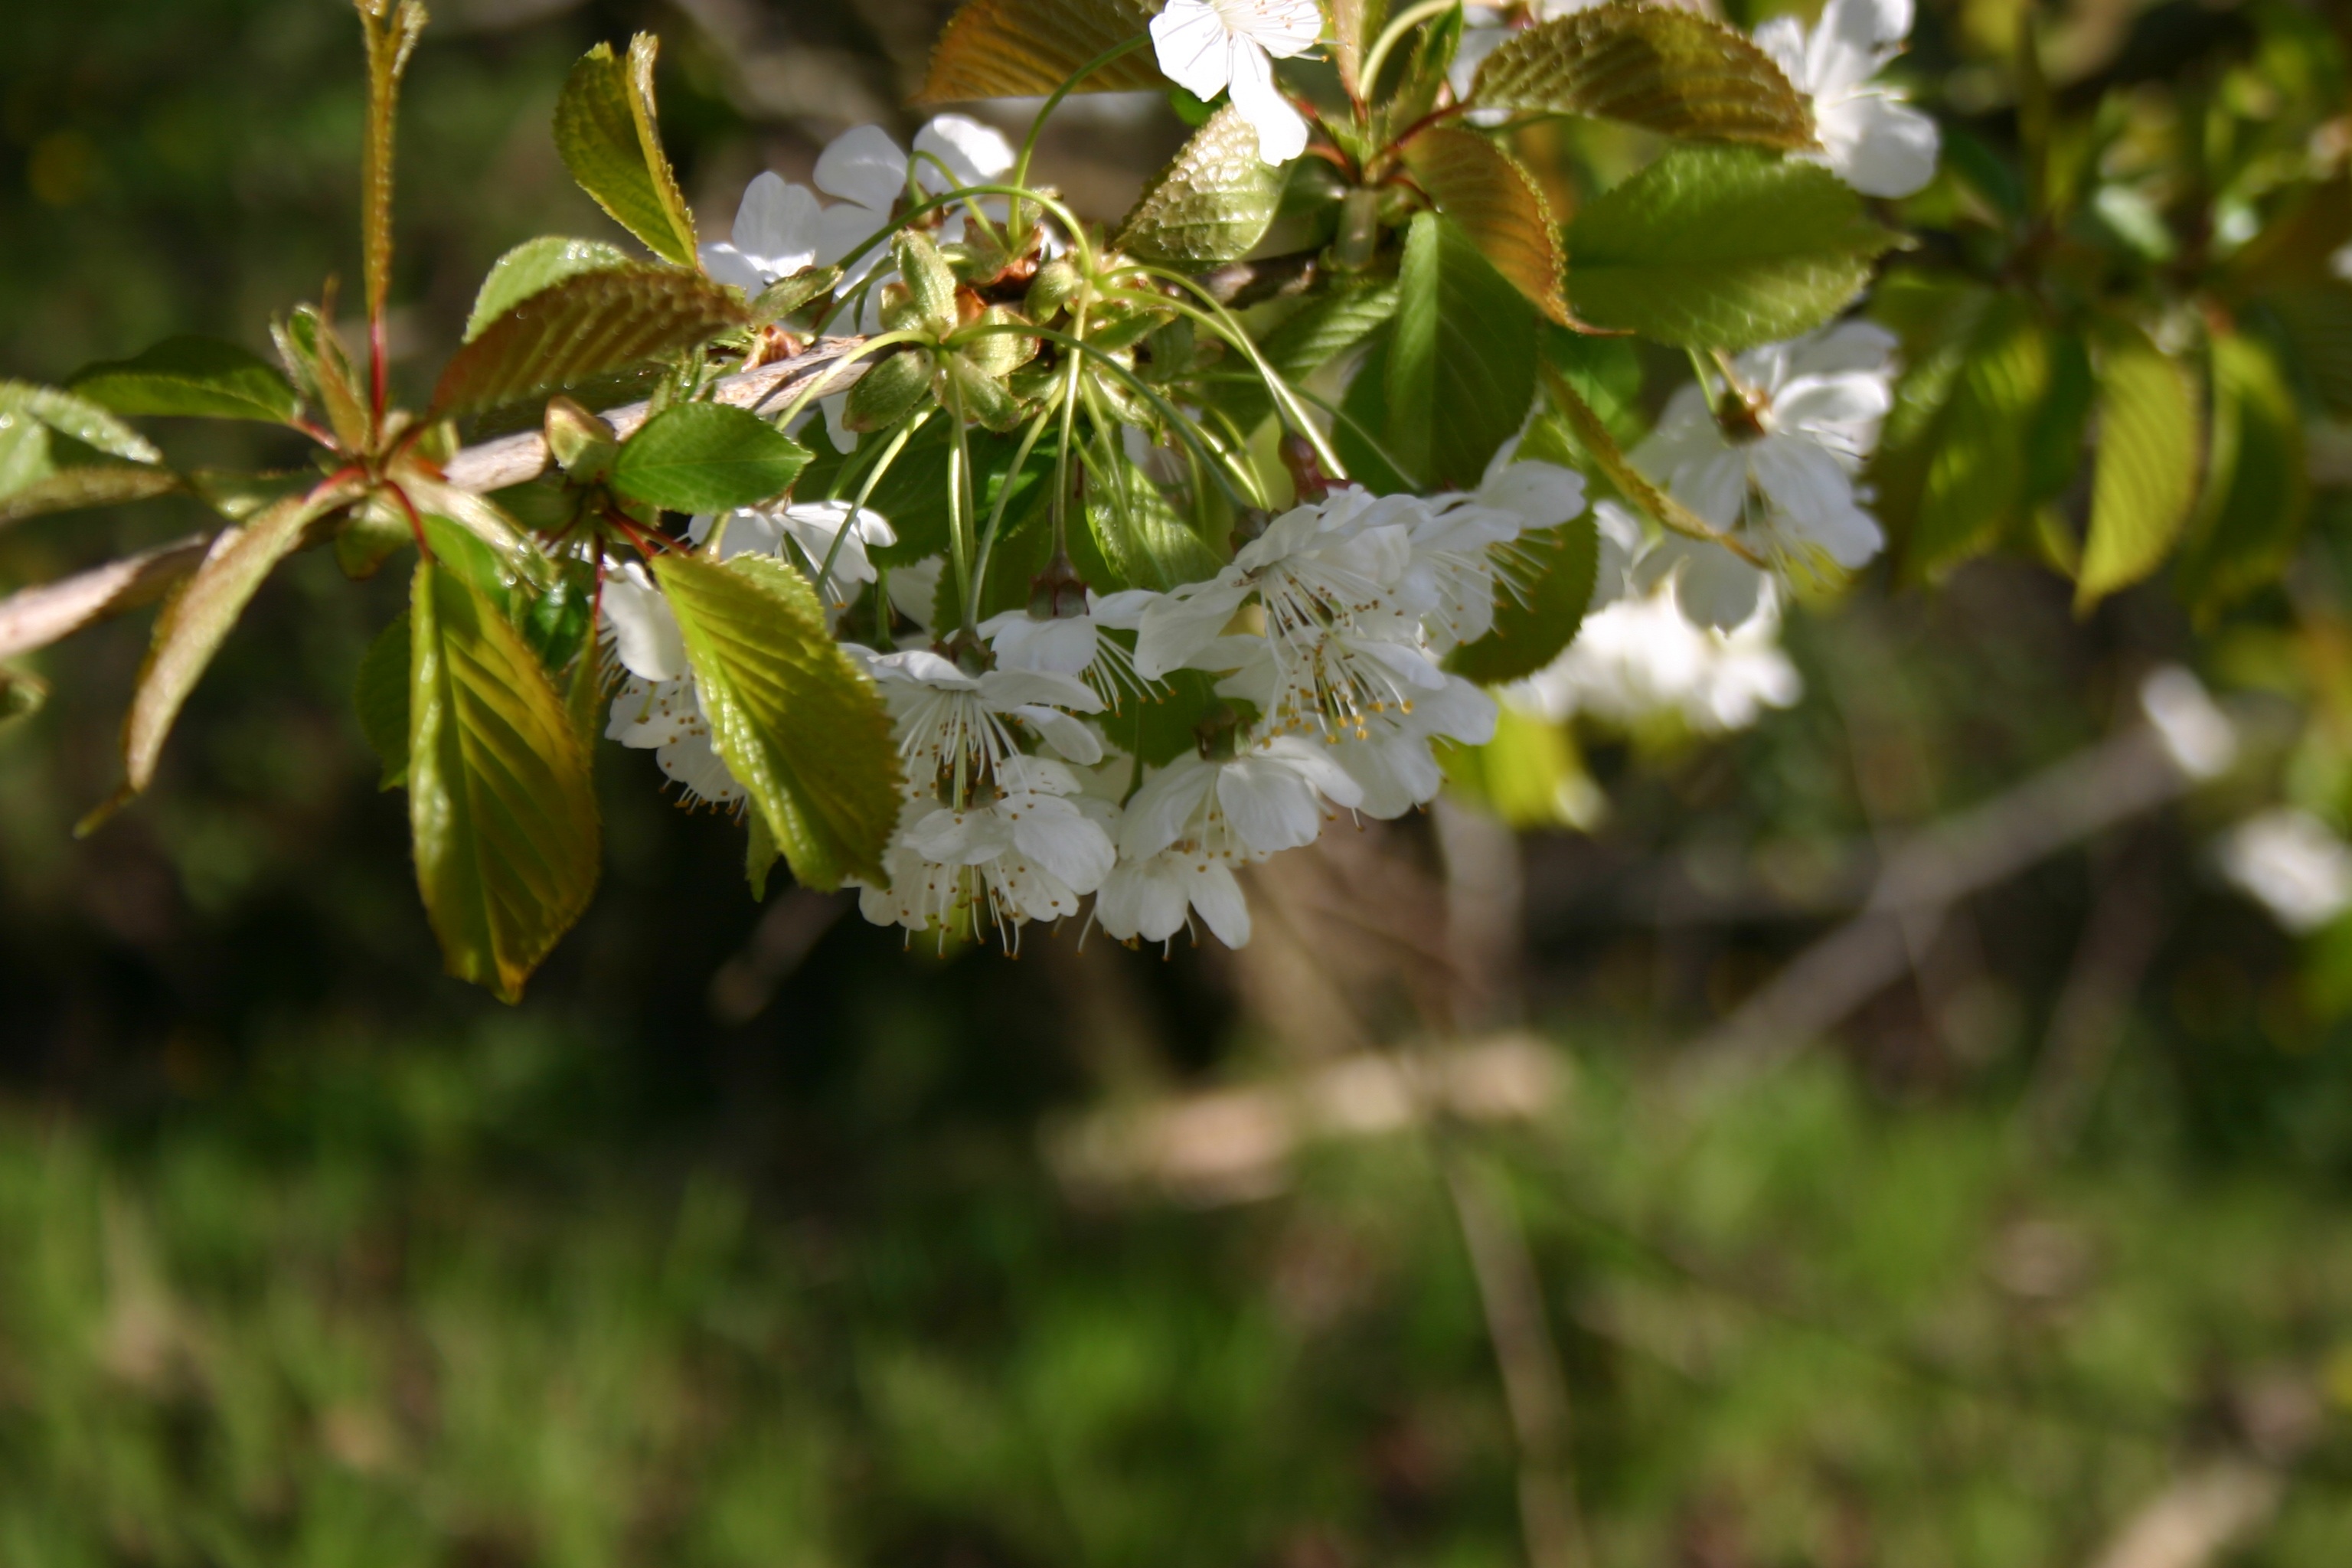
tree, nature, branch, blossom, plant, white, meadow, fruit, sunlight, leaf, flower, food, spring, green, produce, autumn, botany, flora, wildflower, flowers, shrub, macro photography, flowering plant, woody plant, land plant